Shire of Warracknabeal

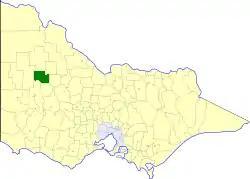
Location in Victoria

The Shire of Warracknabeal was a local government area about west-northwest of Bendigo and north of Horsham, in western Victoria, Australia. The shire covered an area of , and existed from 1891 until 1995.